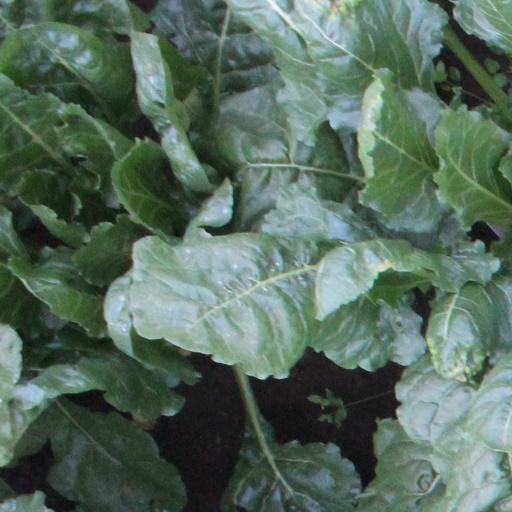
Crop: sugar beet